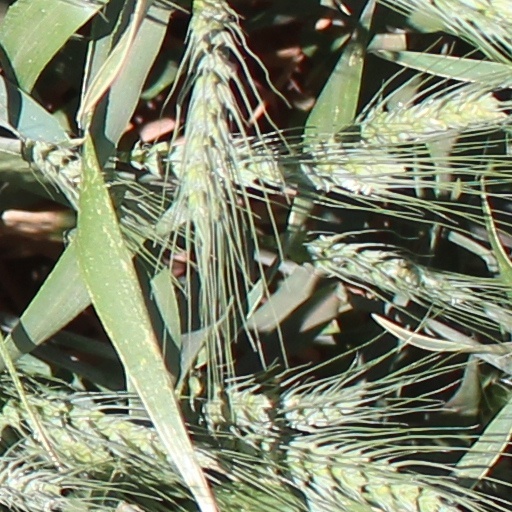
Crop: wheat